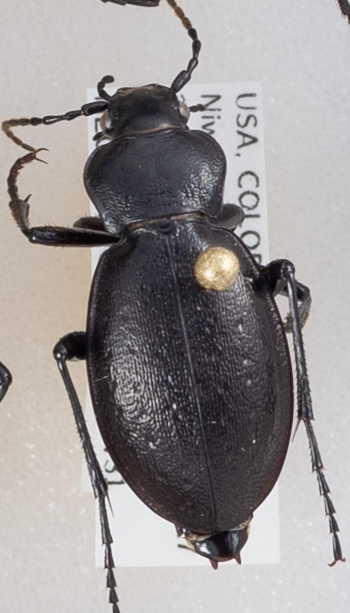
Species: Carabus taedatus
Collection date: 2018-07-31
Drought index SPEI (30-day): -0.556
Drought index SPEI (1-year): -0.62
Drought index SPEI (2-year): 0.23